List of Liv Tyler performances

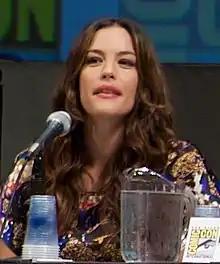
Tyler in 2010

Liv Tyler is an American actress of film and television. She made her film debut in the psychological thriller "Silent Fall" (1994), followed by a leading role in the independent drama film "Heavy" (1995), directed by James Mangold. She gained further recognition for her role in the coming-of-age comedy "Empire Records" (1995). Tyler had her international breakthrough portraying an American teenager visiting her deceased mother's friends in an Italian villa in Bernardo Bertolucci's drama "Stealing Beauty" (1996). She followed this with a supporting role in the musical period comedy "That Thing You Do!" (1996), and the period drama "Inventing the Abbotts" (1997). She was subsequently cast in a lead role in the blockbuster disaster film "Armageddon" (1998).